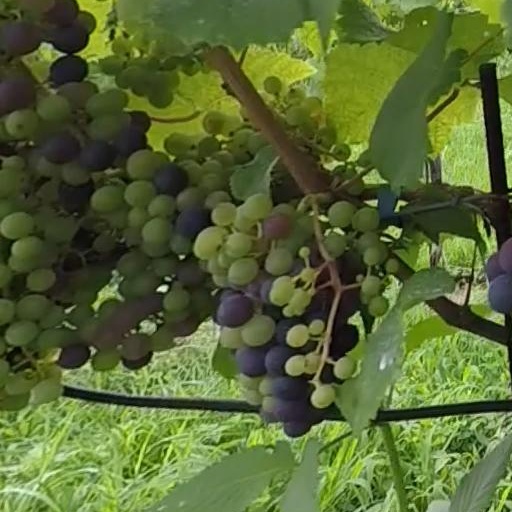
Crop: grape